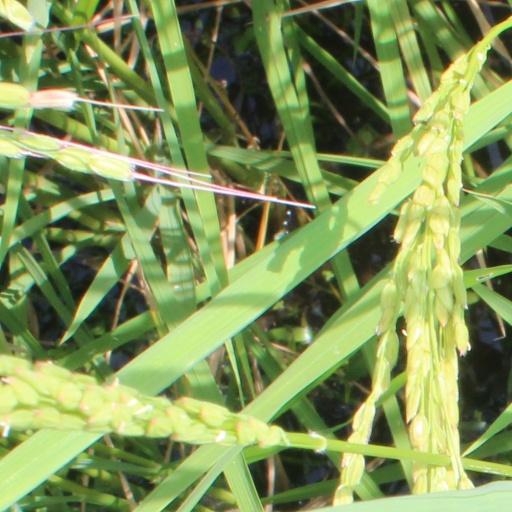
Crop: rice